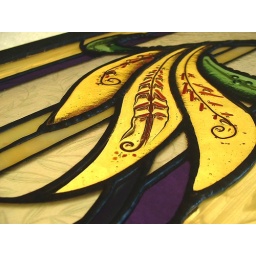
Mixed media glass collage; assemblage of stained glass, fused glass, copper wire, paper ephemera, framed in wooden frame